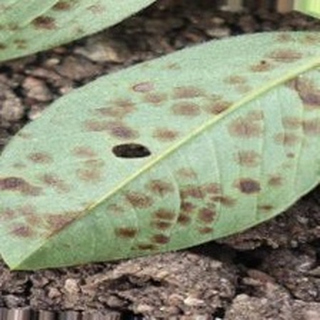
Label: groundnut_rust